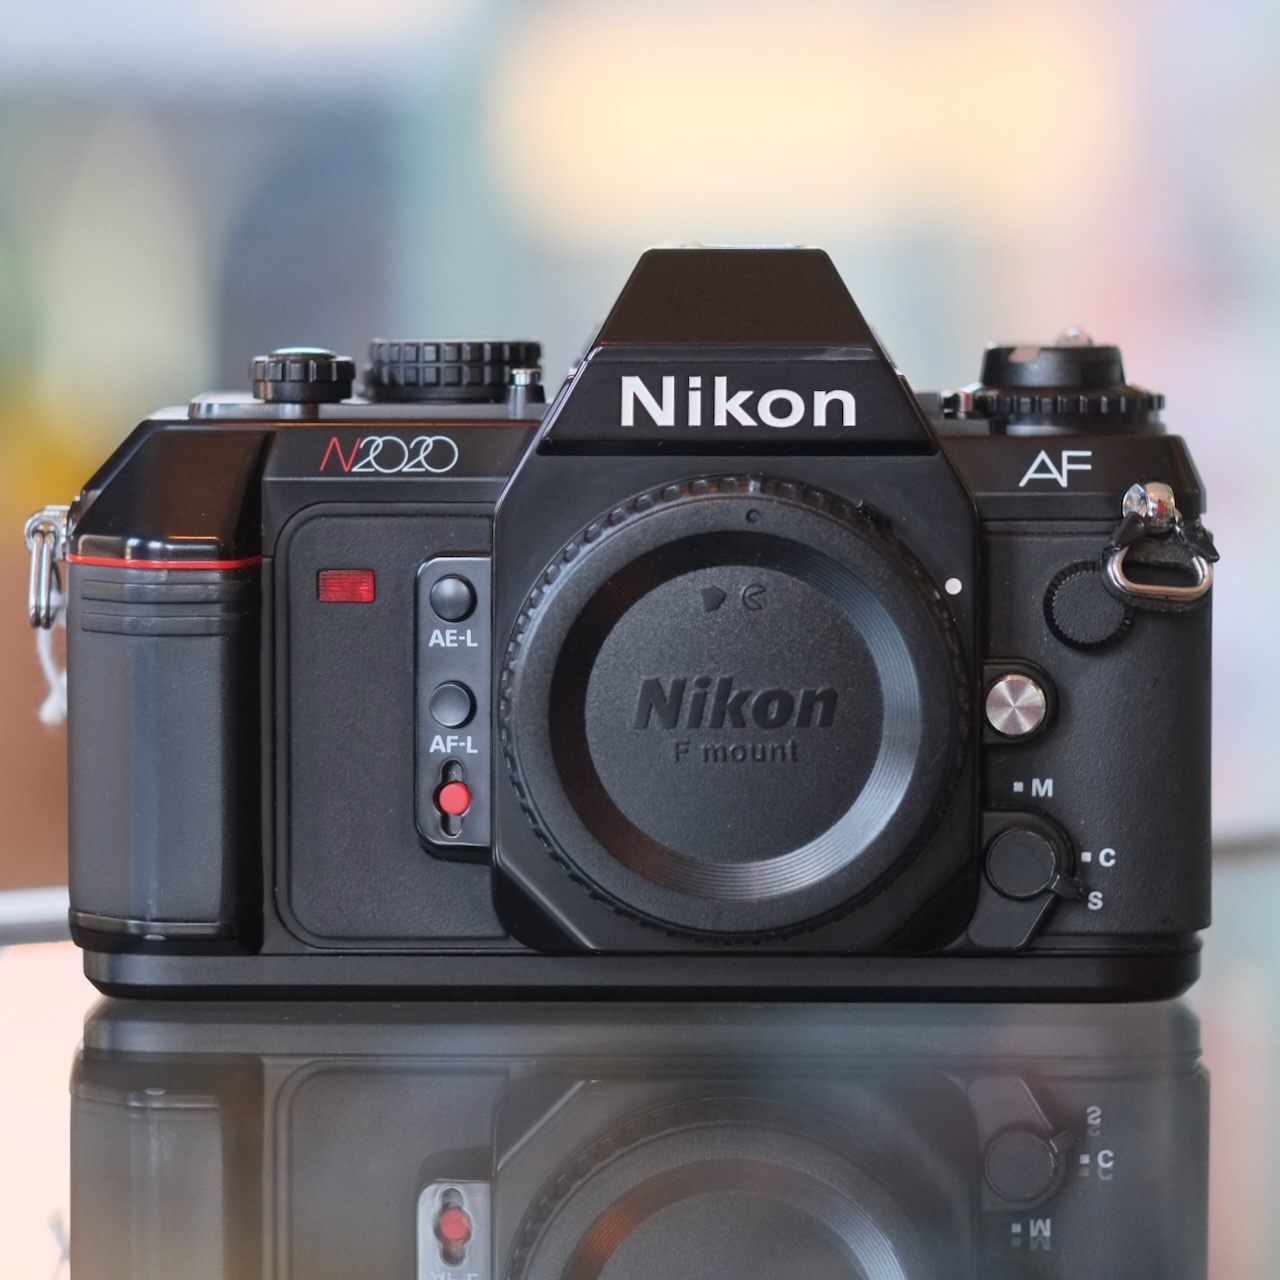
Nikon N2020
The Nikon N2020 is a motor-wind, autofocus 35mm SLR camera compatible with Nikon F-mount lenses (sold separately). This is Nikon's first practical autofocus camera*, believe it or not, and while you can expect slower-than-modern performance, it does do a decent job. Classic dial-based controls and cool 80s retro-future design are a bonus. Runs on 4 AAA batteries (included.) * the F3AF does not count
Brand: Nikon
Category: Cameras & Optics > Cameras > Film Cameras > SLR Film Cameras